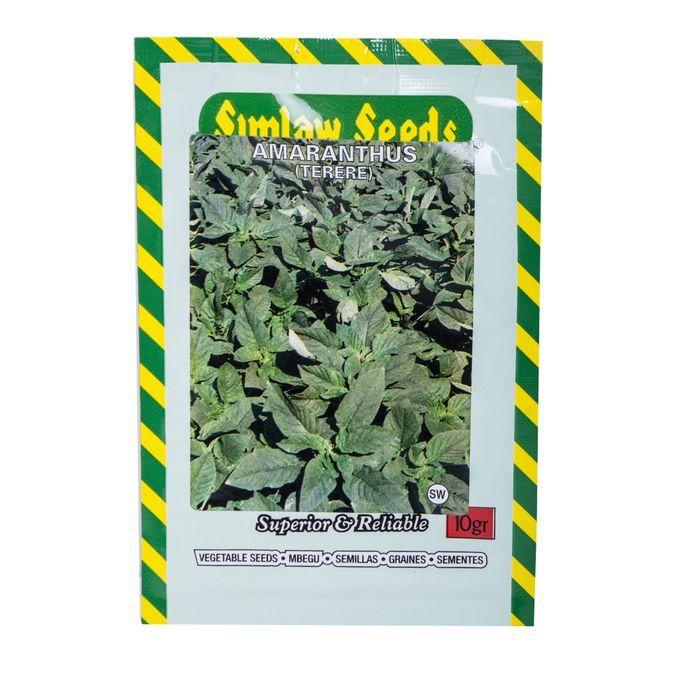
Milima imepambwa na miti yenye majani mabichi, huku maji yakiwa katikati. Mawingu yakiwa na mwangaza wa asubuhi, ikitengeneza mandhari ya asili yenye utulivu urembo wa kupendeza. Mazingira yakiwa mazuri na yanayovutia, yenye mandhari ya asili.